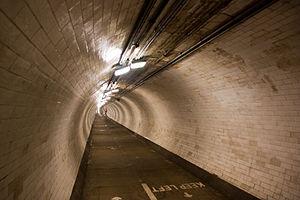
Le tunnel piéton de Greenwich est un tunnel de l'est de Londres qui relie le sud de l'Île aux Chiens au nord de la ville de Greenwich en passant sous la Tamise.